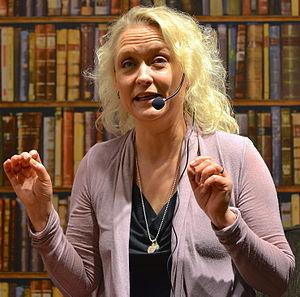
Karin Alvtegen, née le 8 juin 1965 à Huskvarna, est une scénariste et romancière suédoise spécialisée dans le roman policier.